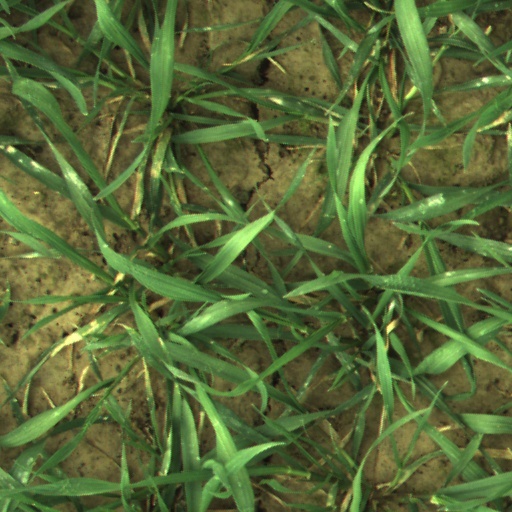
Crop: wheat